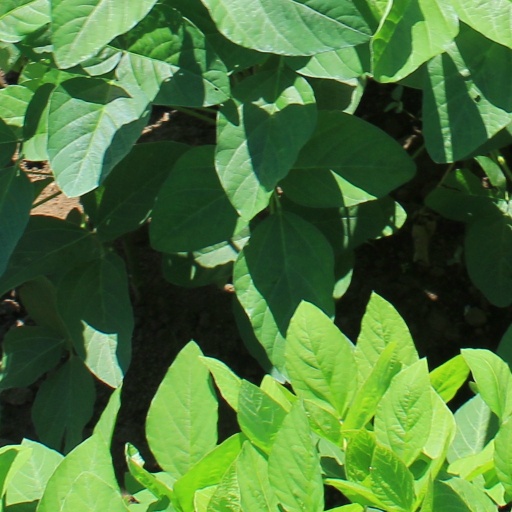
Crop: soybean